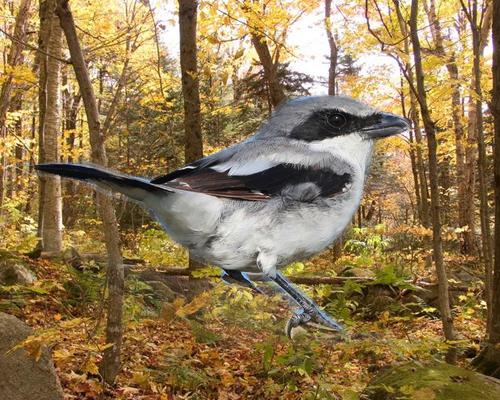
Bird species: Loggerhead_Shrike
Bird type: landbird
Background: land